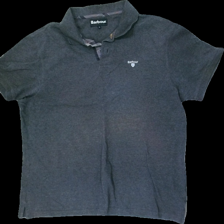
View: front
Type: Top
Category: Men
Brand: Barbour
Colors: White, Grey
Material: 100% cotton
Pattern: Logo print
Cut: Regular
Size: XL
Season: All
Stains: Minor
Damage location: top center
Damage 2: fläck
Damage 2 location: middle center
Damage 3 location: top center
Price range: <50
Recommended usage: Reuse
Description: grå pike med broderad logga fram och svag fläck